Powderpuff (sports)

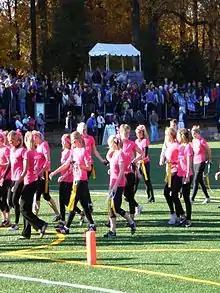
Team Blonde at the 2011 Blondes vs. Brunettes powder puff football game in Washington, D.C.

Many schools that participate in powderpuff games have created their own traditions. Examples of traditions are the creation of team uniform T-shirts for each of the teams, pre-game pep talks, and special half-time performances from the male members, sometimes with them dressing up as cheerleaders.